1901 Louisiana hurricane

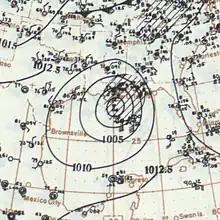
Surface weather analysis map of the hurricane on August 15

The 1901 Louisiana hurricane was the first hurricane to make landfall in Louisiana in the month of August or earlier since 1888. The fourth tropical cyclone and second hurricane of the season, this storm developed southwest of the Azores on August 2. Moving southwestward and later westward, the depression remained weak for several days, until strengthening into a tropical storm while approaching the Bahamas early on August 9. It then crossed through the islands and intensified only slightly. Late on August 10, the storm made landfall near Deerfield Beach, Florida. After reaching the Gulf of Mexico the next day, continuous intensifying occurred and by August 12, the storm reached hurricane status. Peaking with winds of , it struck Louisiana late on August 14 and then Mississippi less than 24 hours later. The system weakened to a tropical storm early on August 16 and became extratropical several hours later.